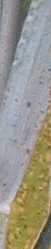
Label: Wheat___Brown_Rust